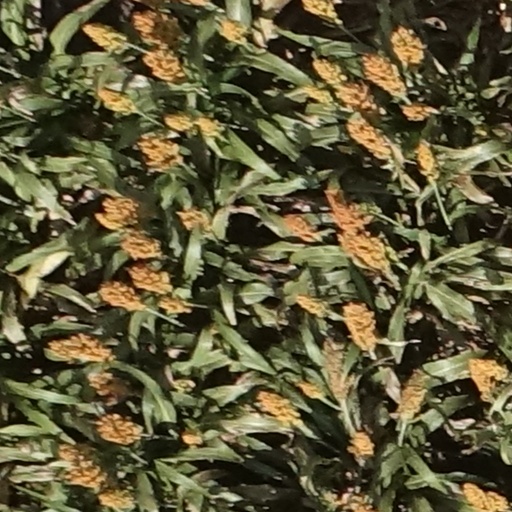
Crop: sorghum